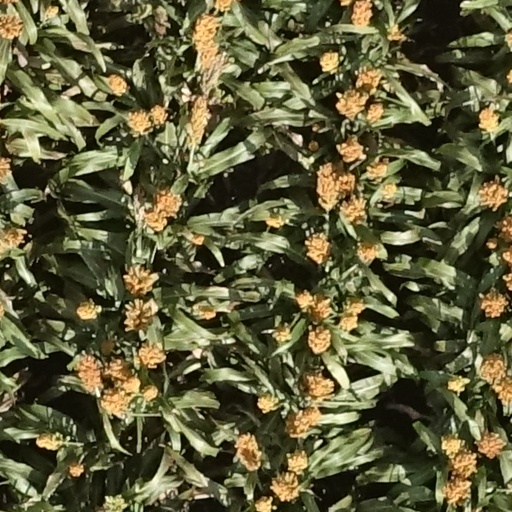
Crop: sorghum